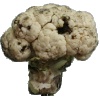
Label: Cauliflower 1